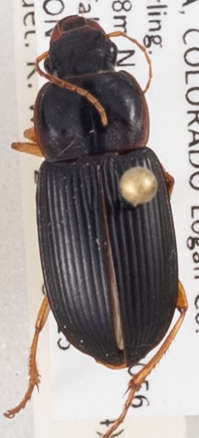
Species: Harpalus pensylvanicus
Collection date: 2020-07-15
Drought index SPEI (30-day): -1.93
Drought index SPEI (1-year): -1.22
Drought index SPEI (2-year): -0.24